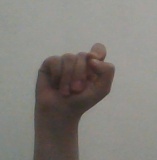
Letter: fa